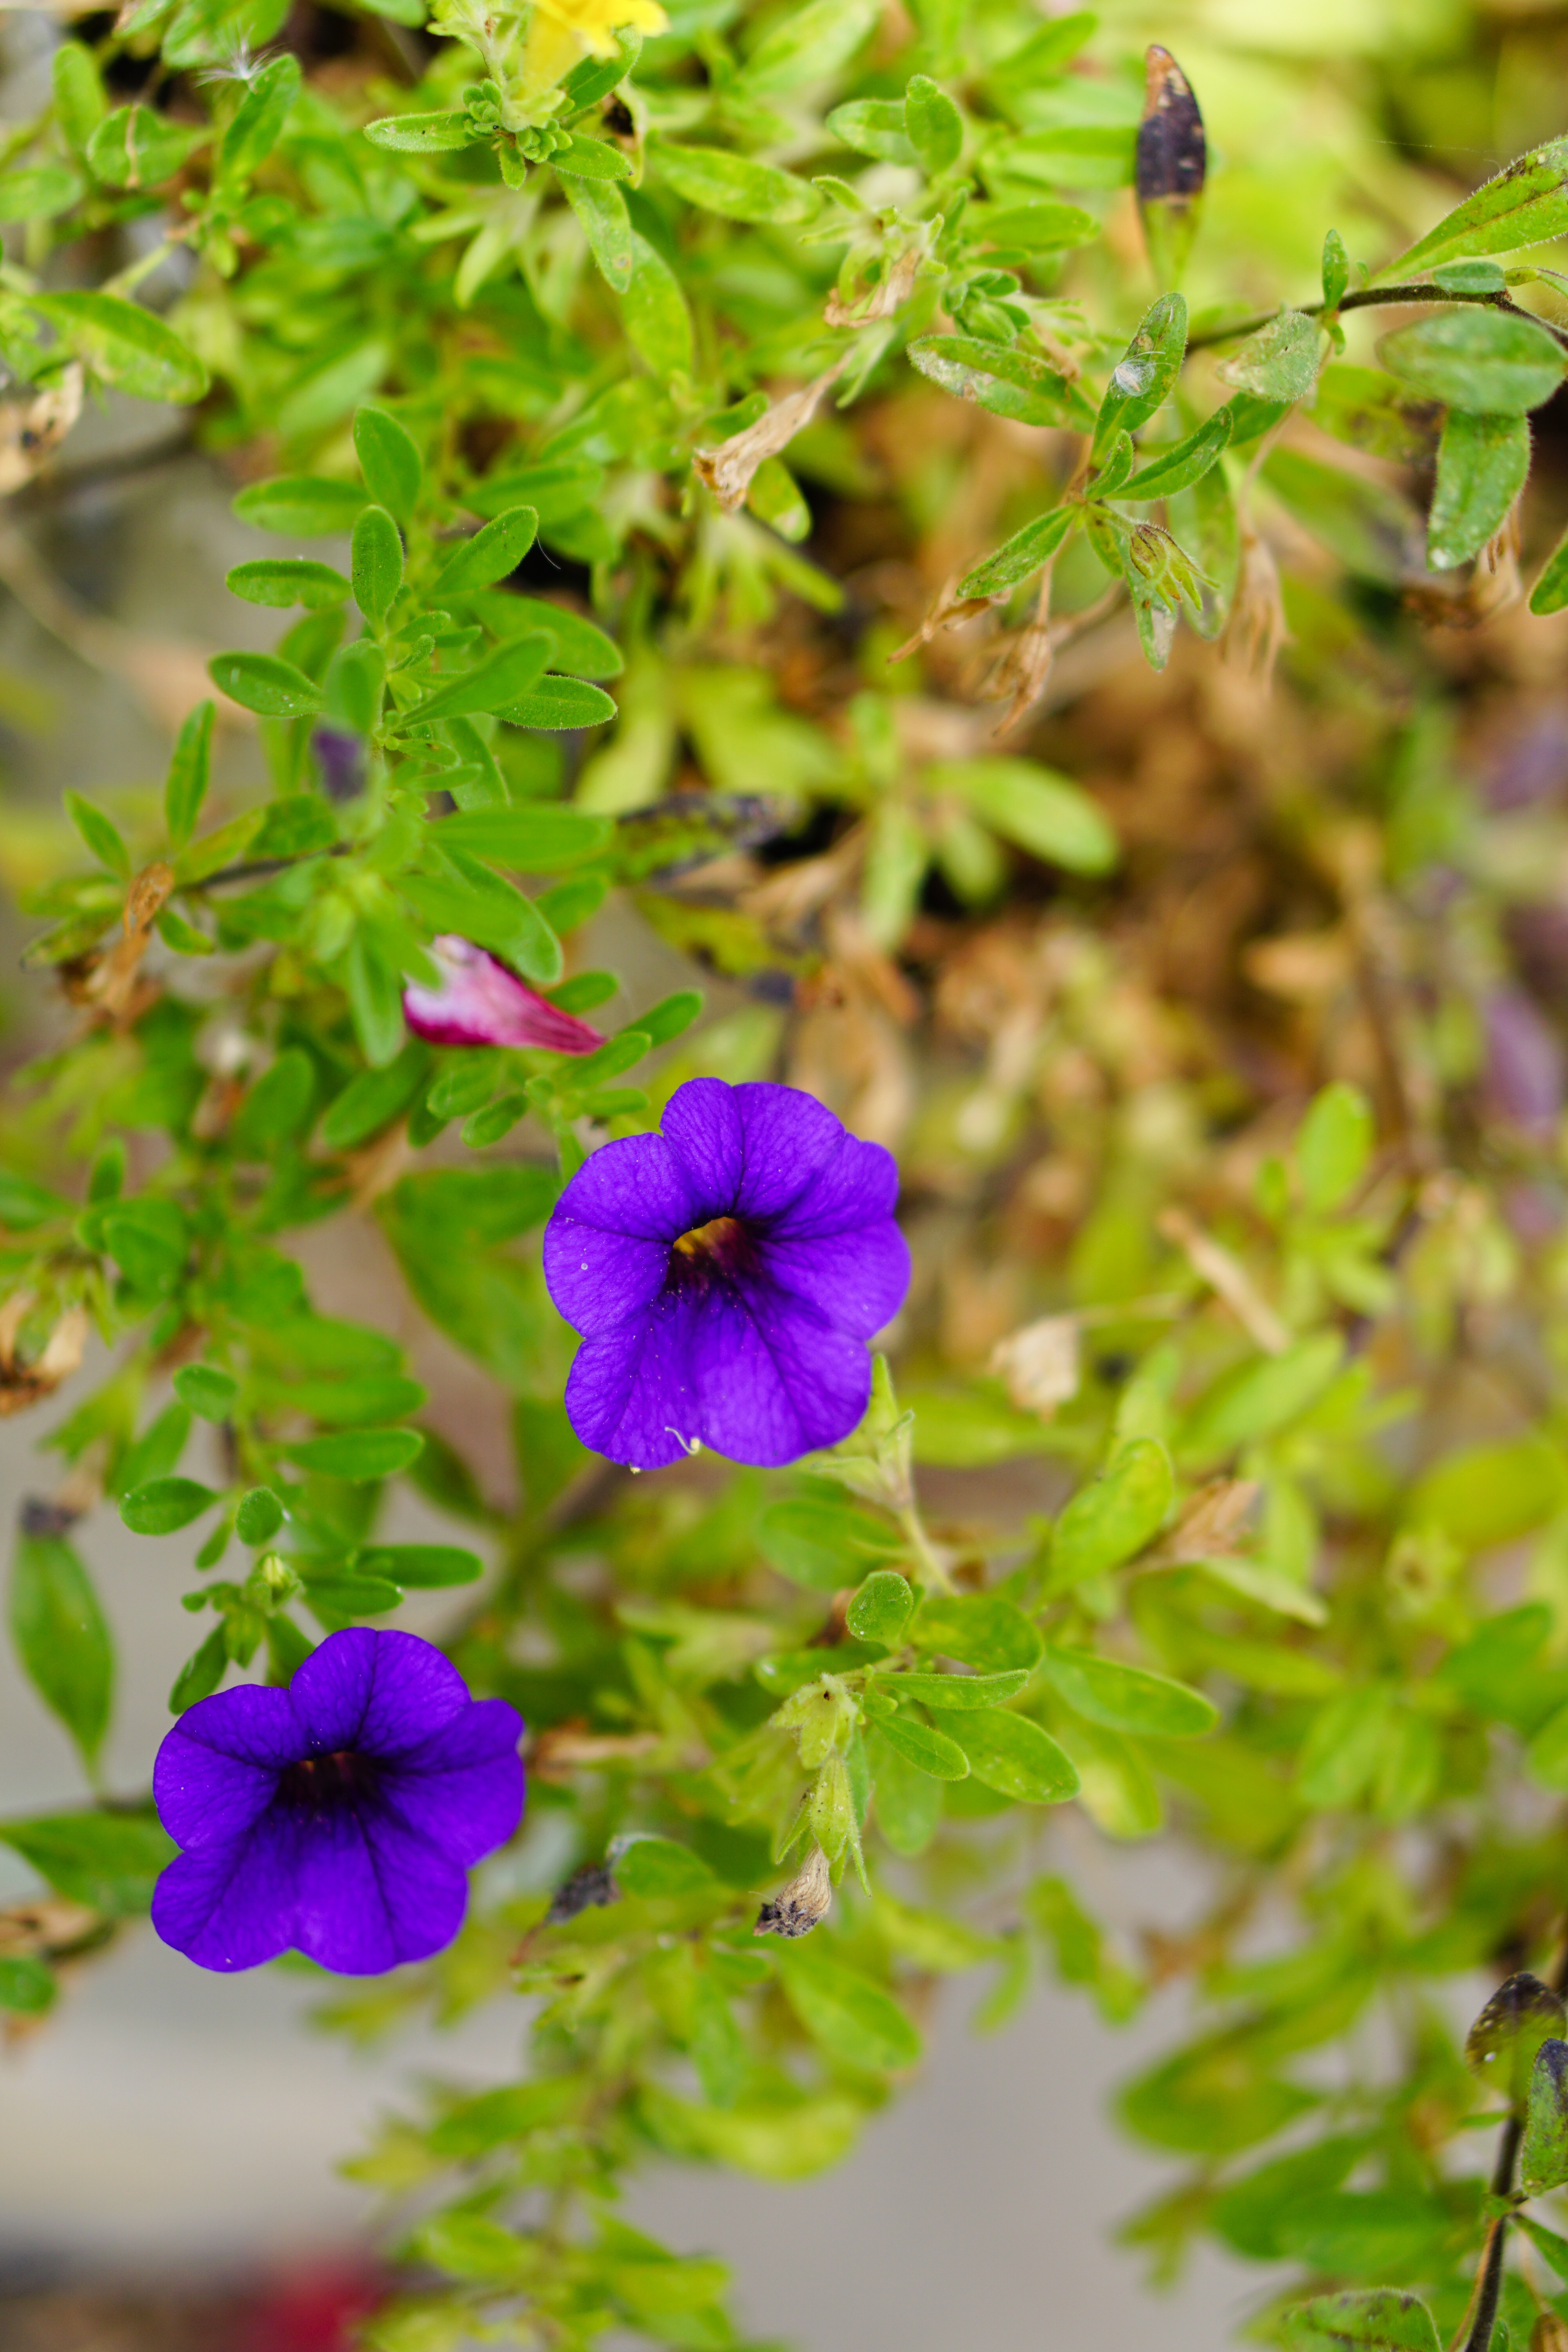
nature, blossom, plant, flower, purple, bloom, summer, color, botany, close, flora, wild flower, wildflower, leaves, violet, beautiful, purple flower, macro photography, flower purple, flowering plant, summer flower, annual plant, land plant